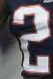
Number: 2